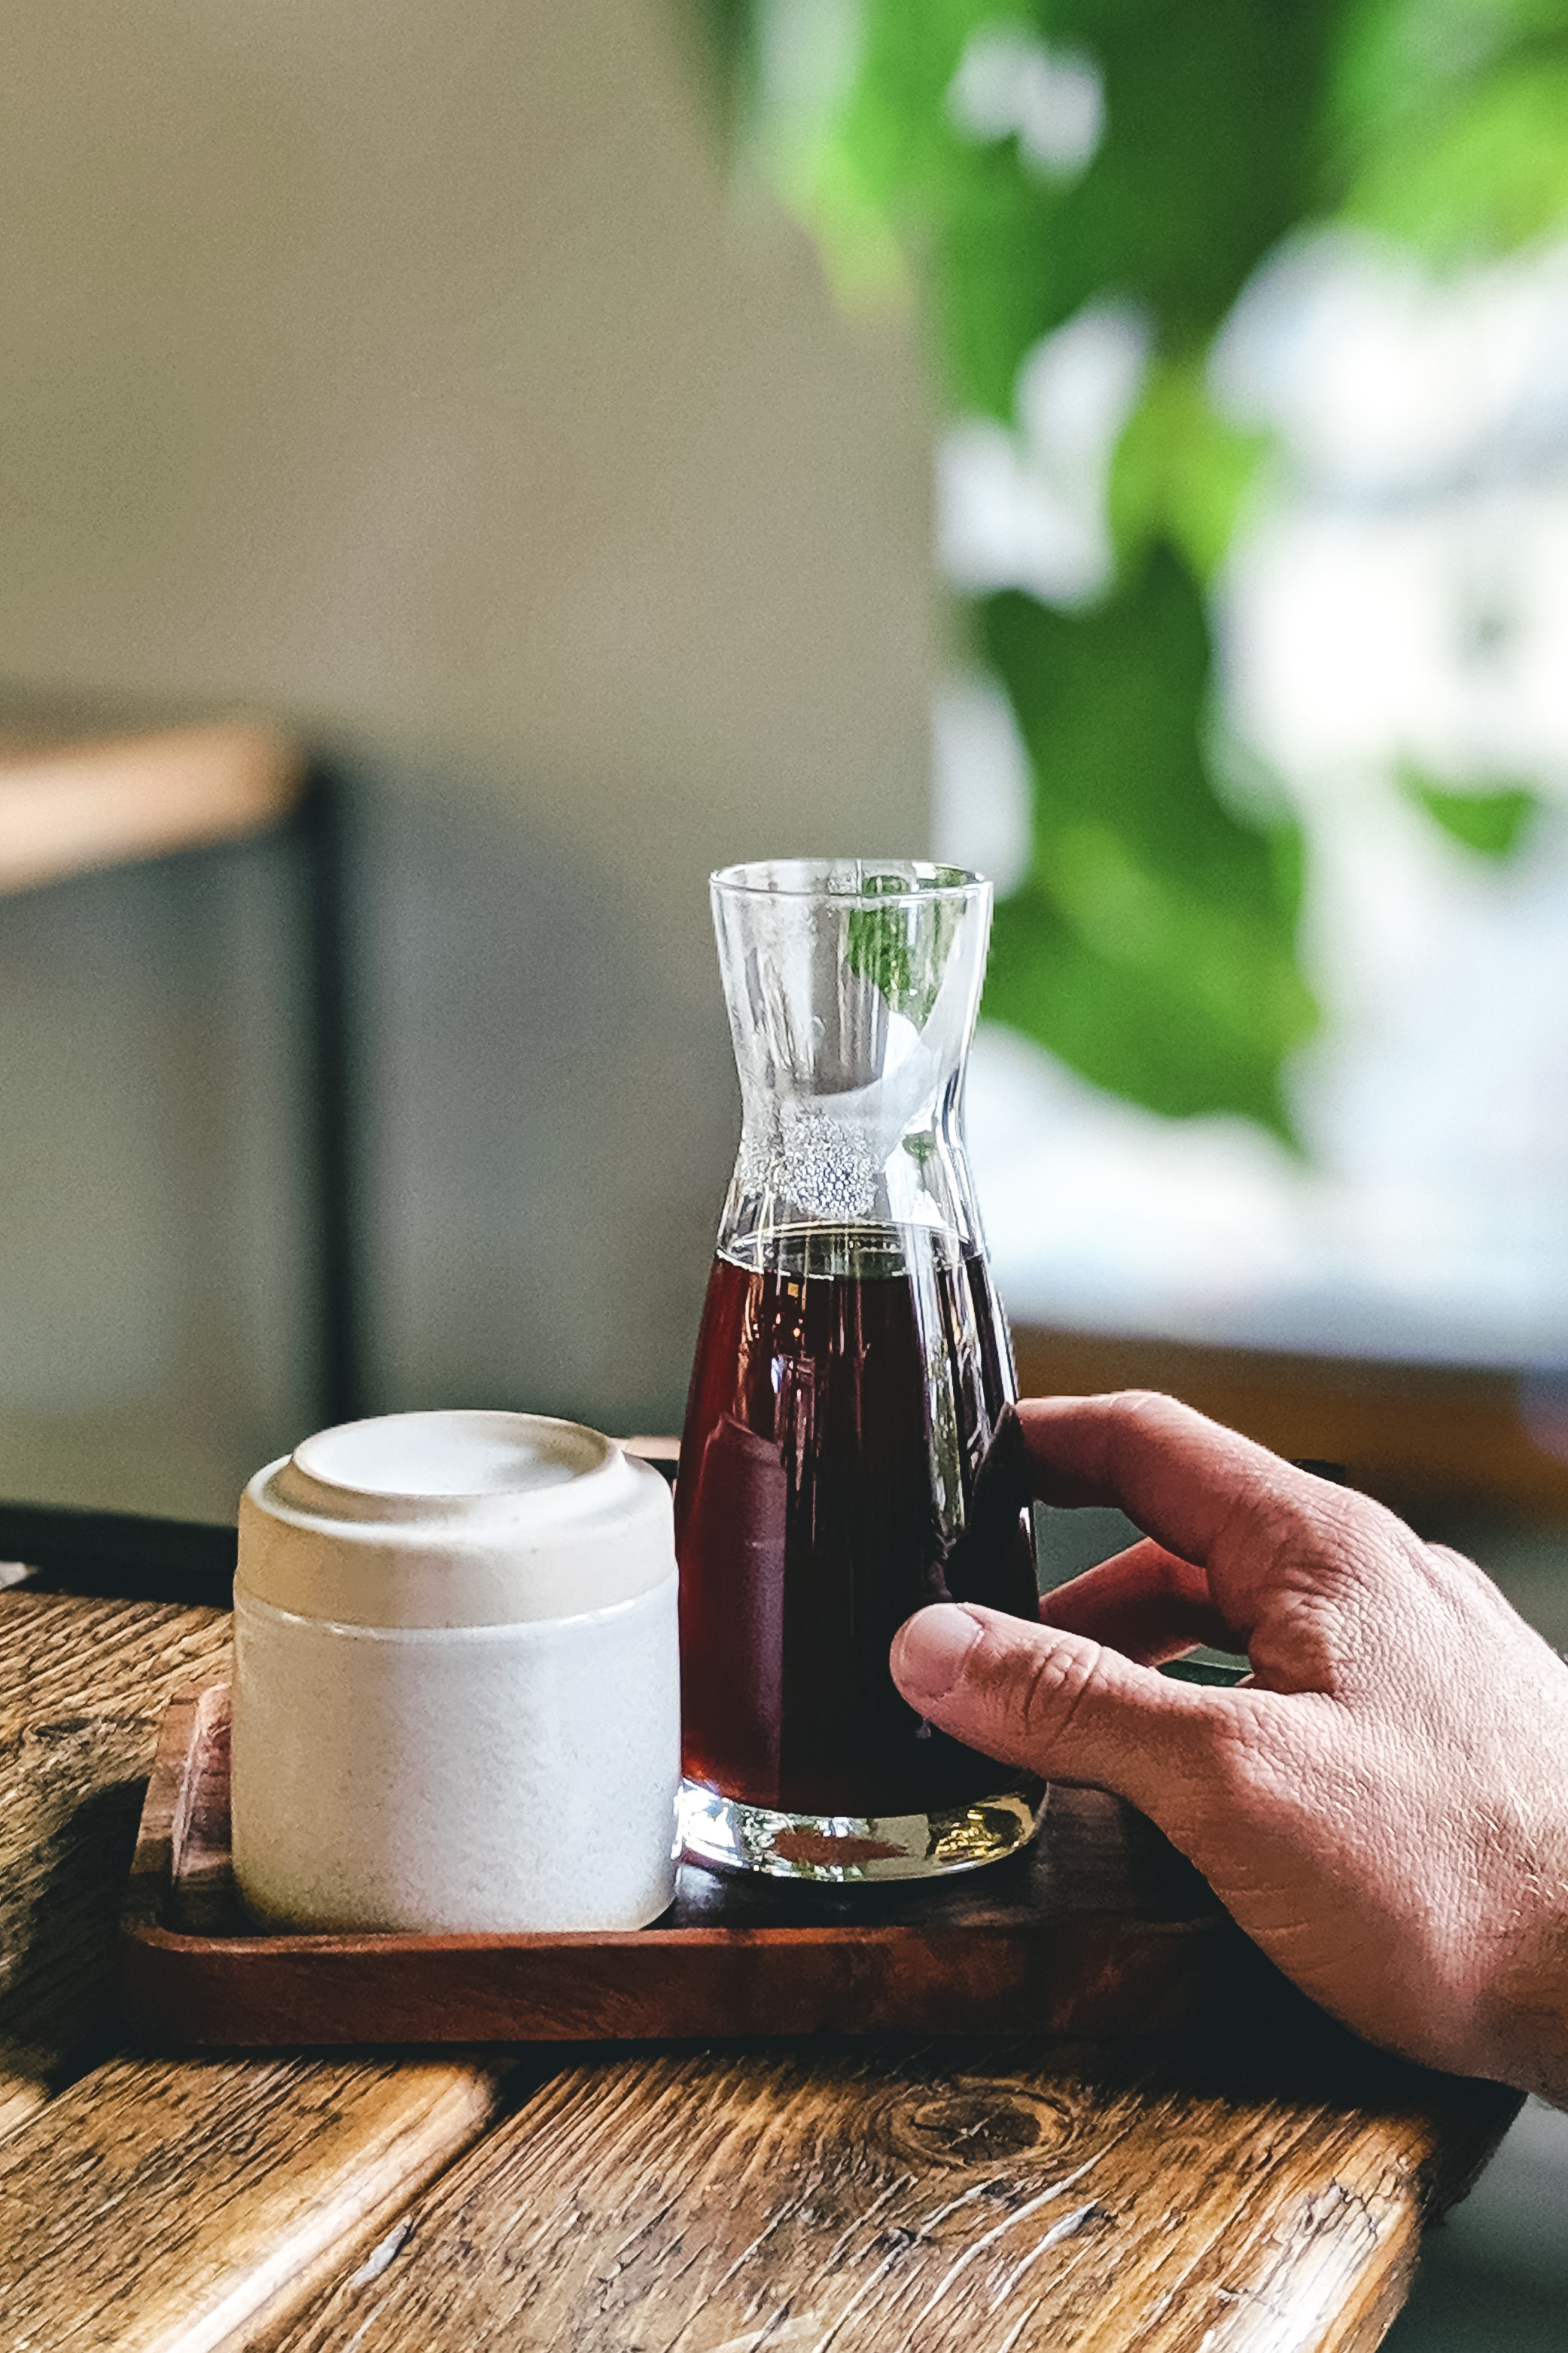
drink, hand, wood, chinese herb tea, food